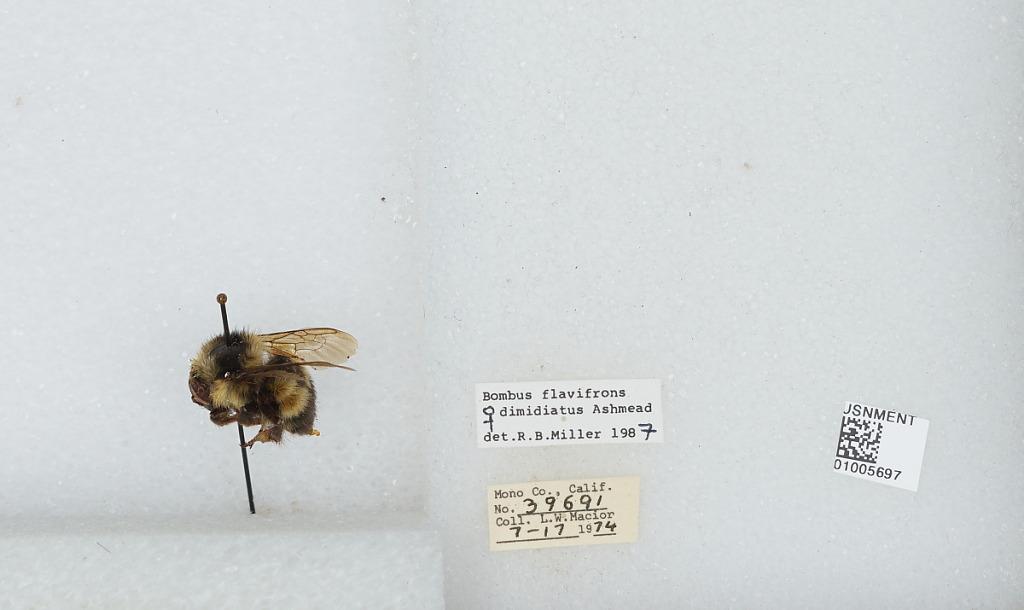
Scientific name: Bombus (Pyrobombus) flavifrons Cresson
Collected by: L. Macior
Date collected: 1974-7-17
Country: United States
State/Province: California
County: Mono
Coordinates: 37.92, -118.87
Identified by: Miller, R. B.